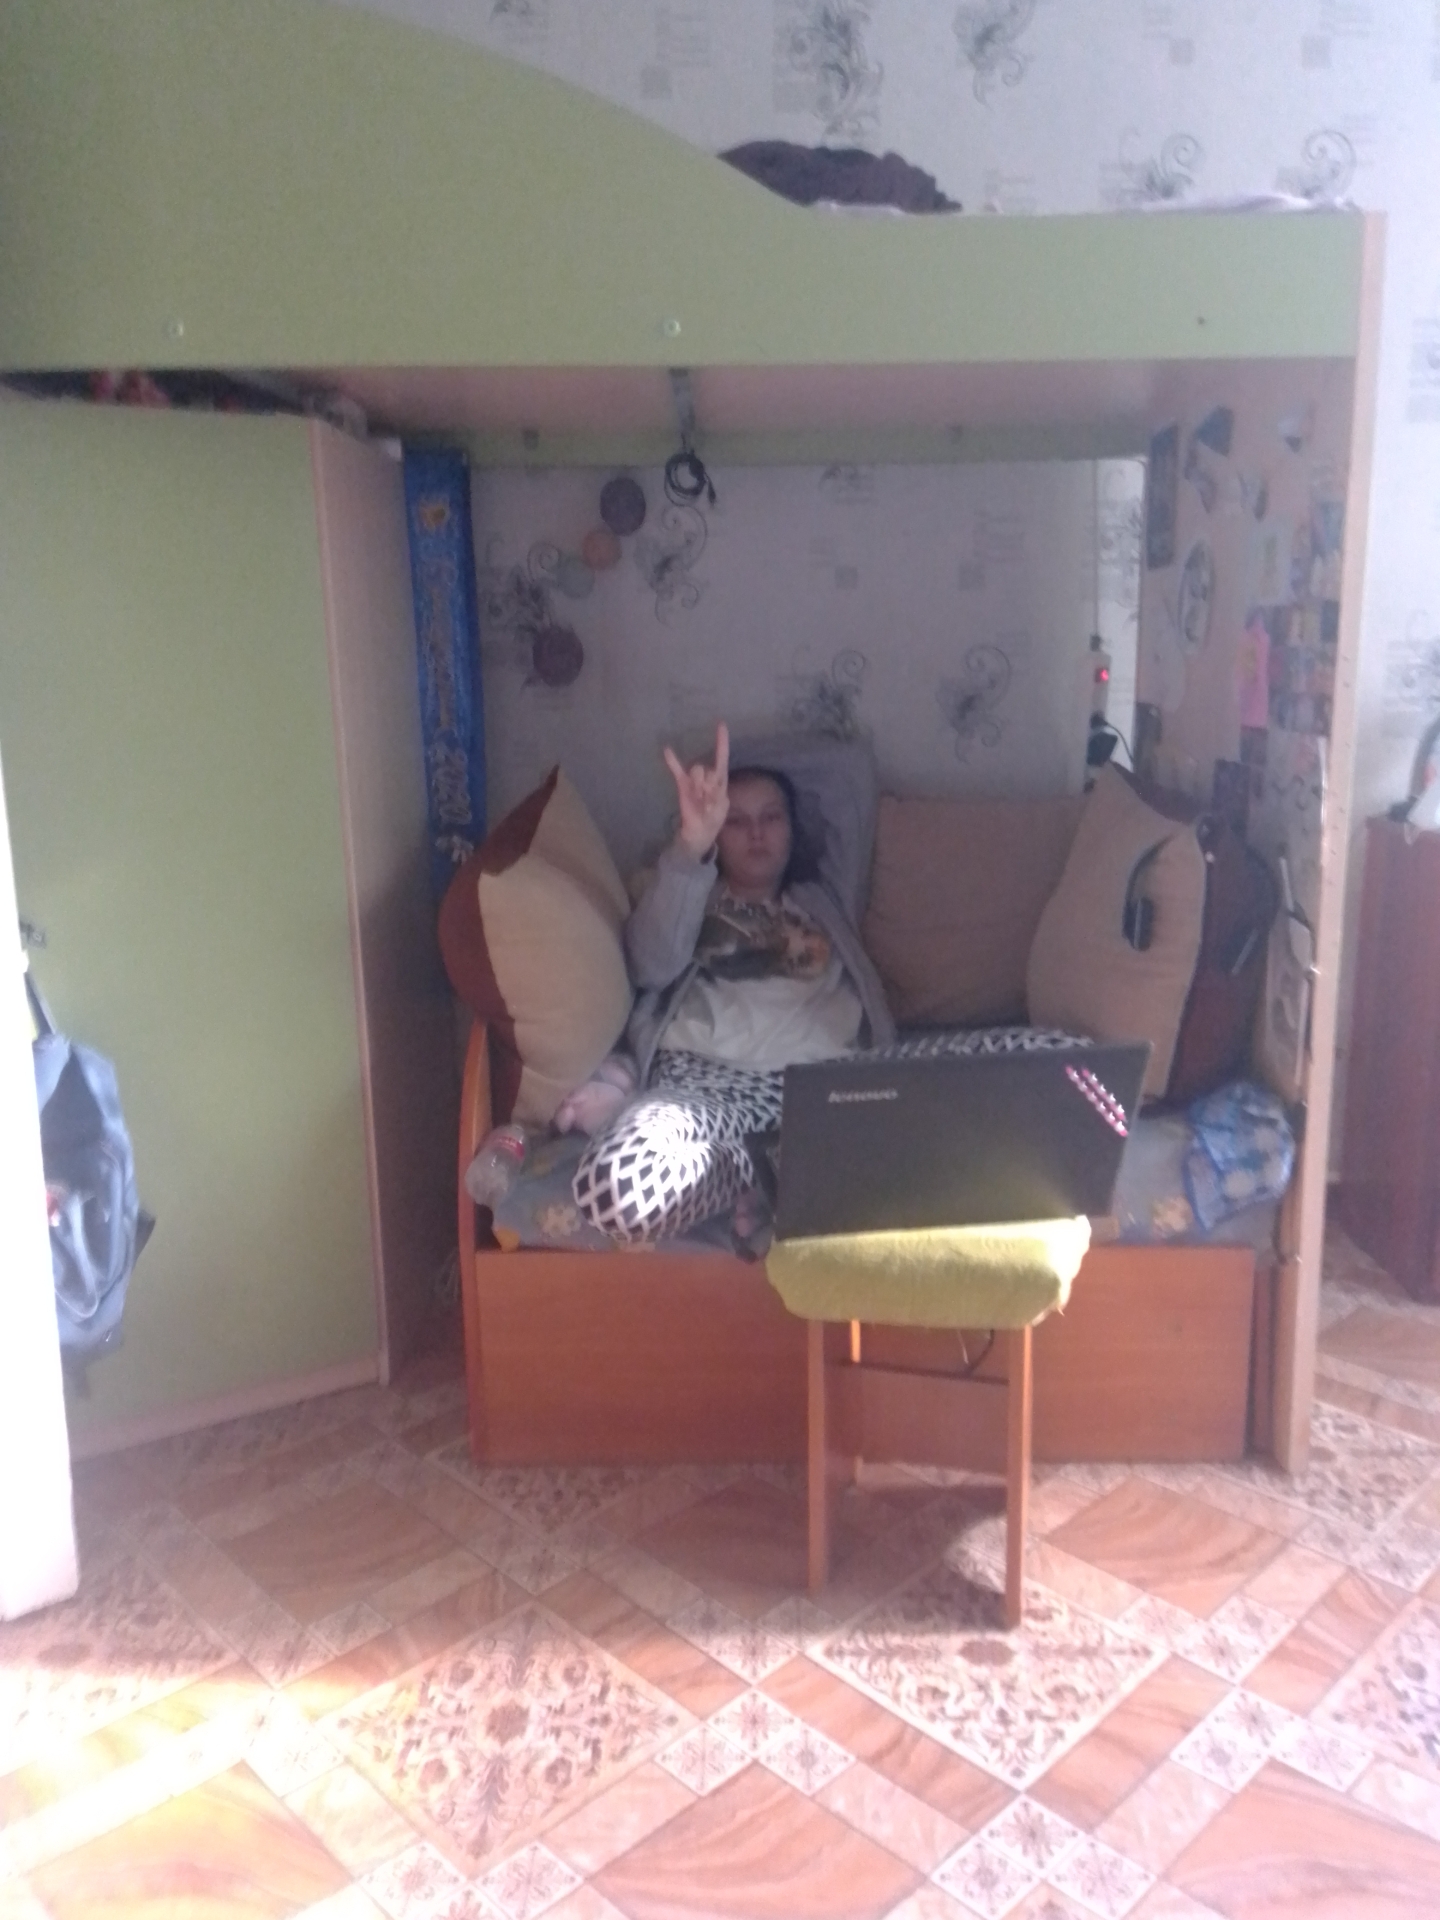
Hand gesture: rock